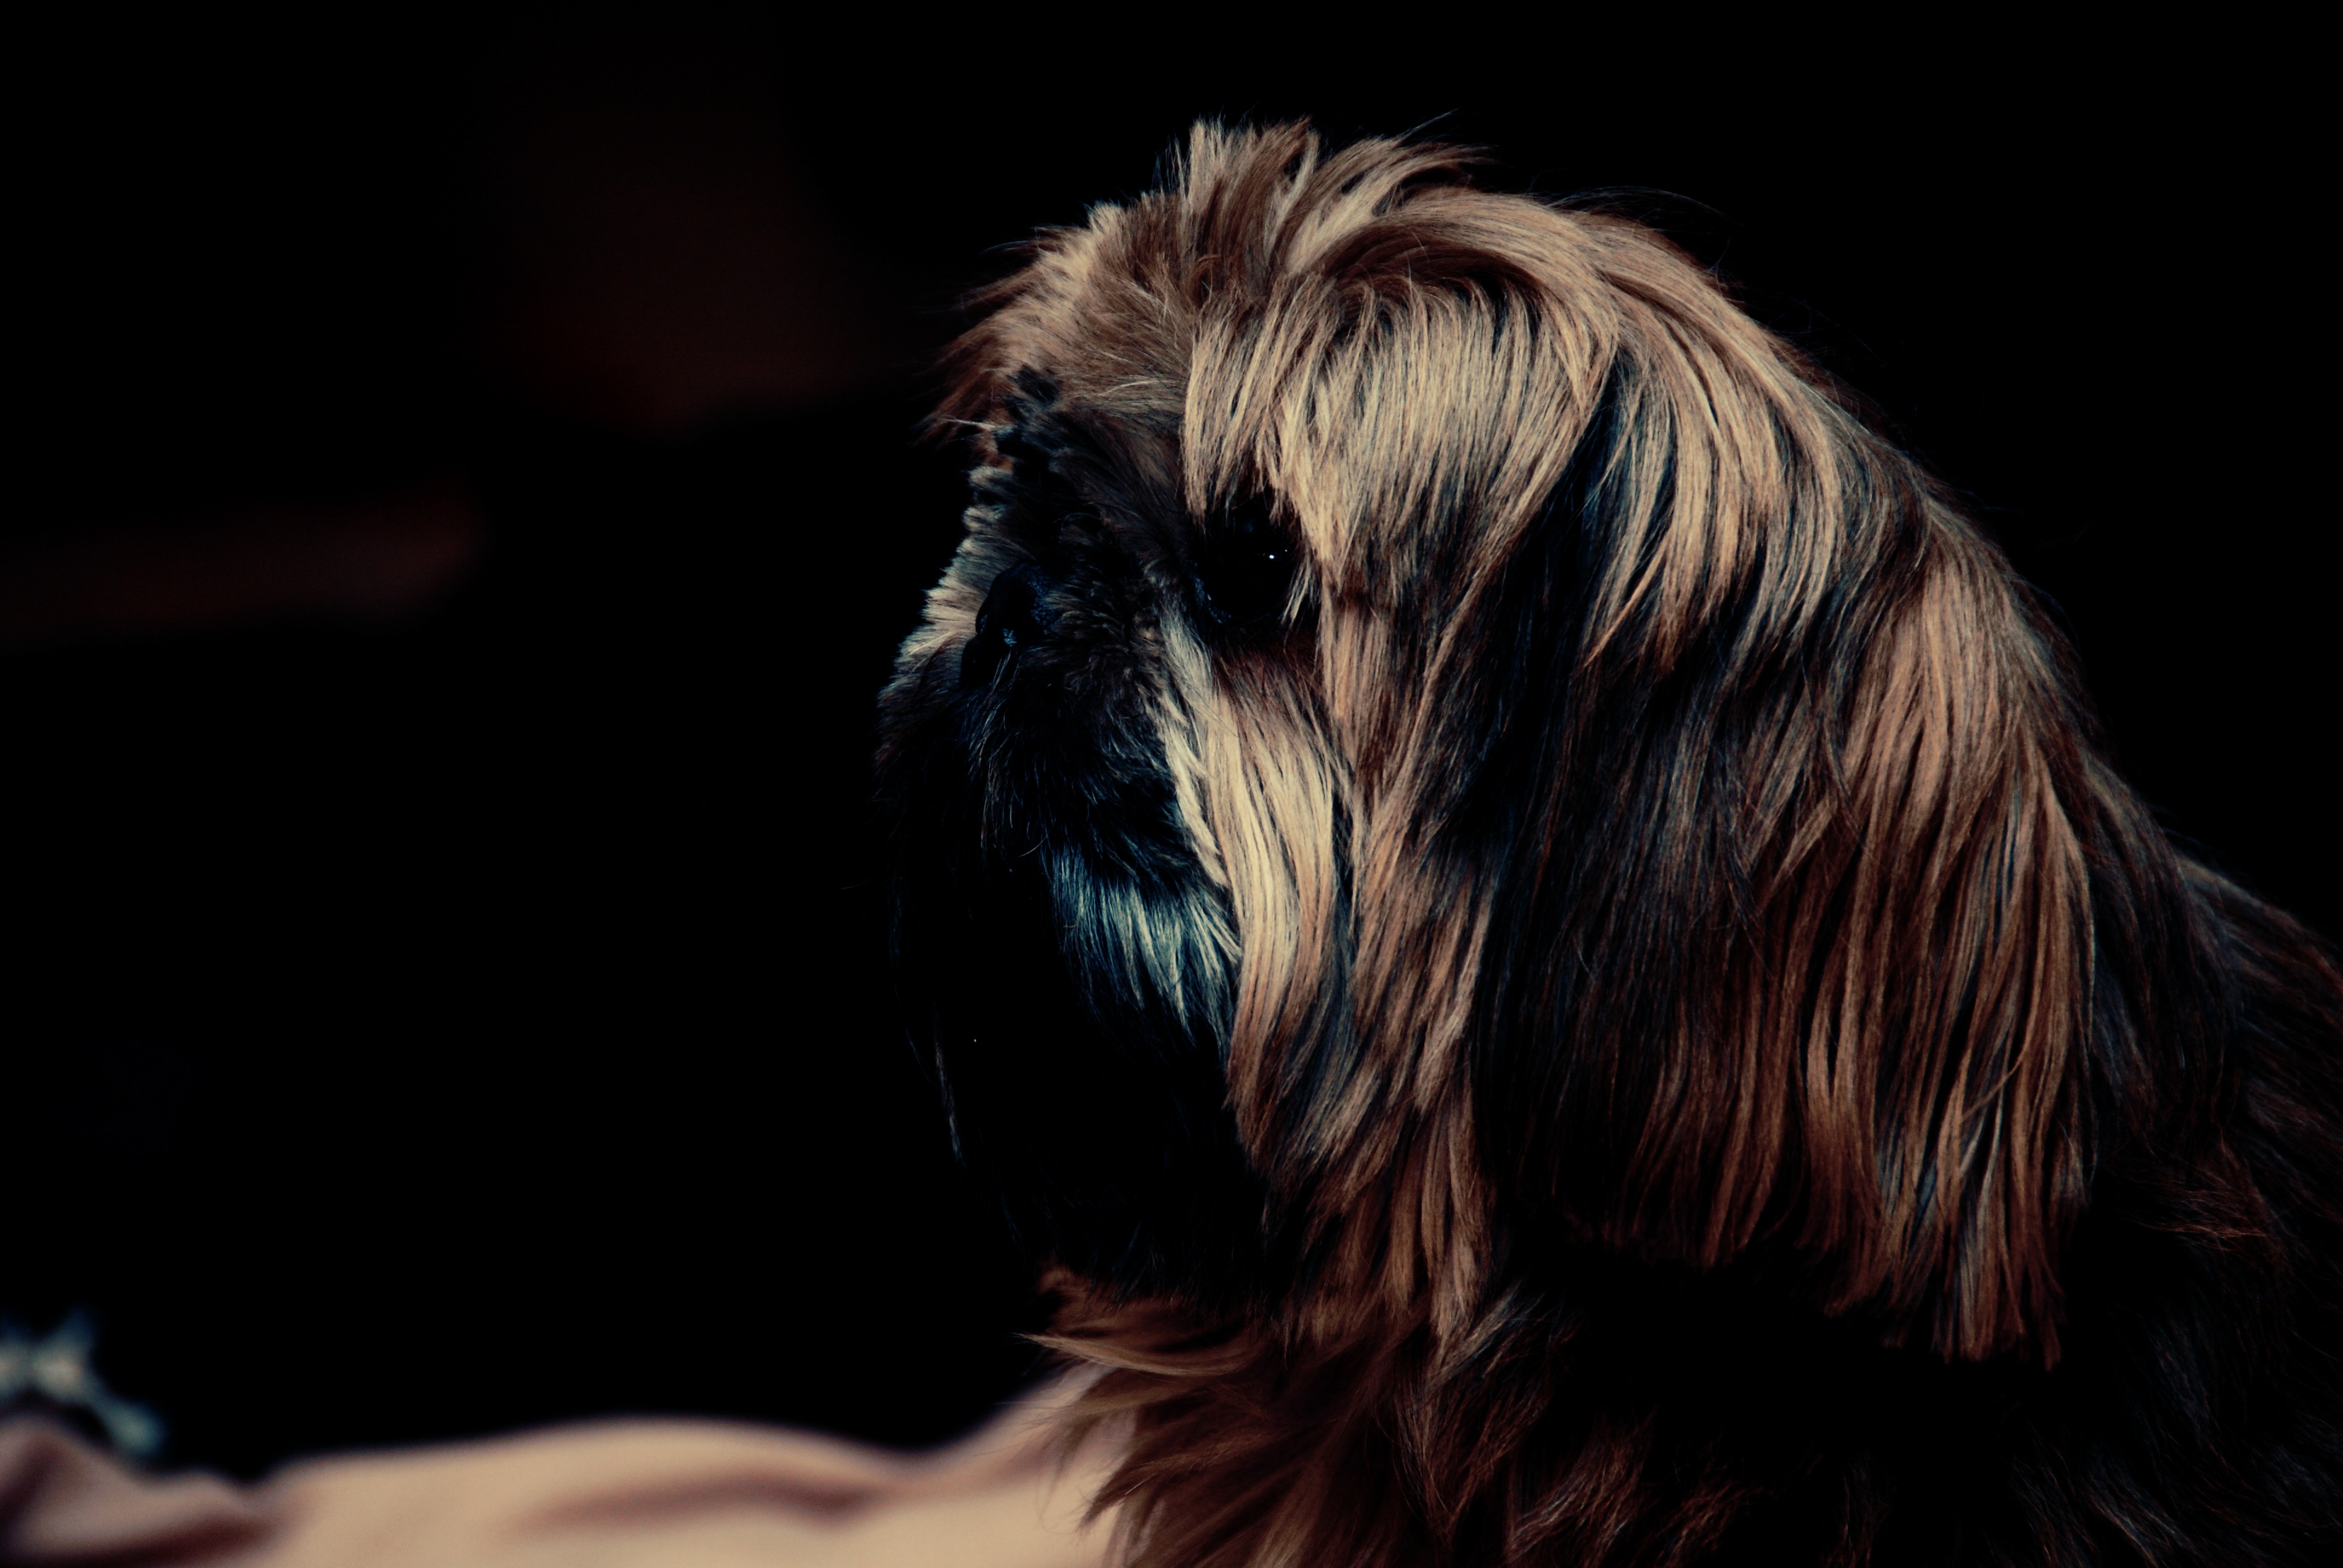
dog, animal, cute, fluffy, small, brown, mammal, black, pets, vertebrate, terrier, puppies, shih tzu, dog like mammal, shih cricket